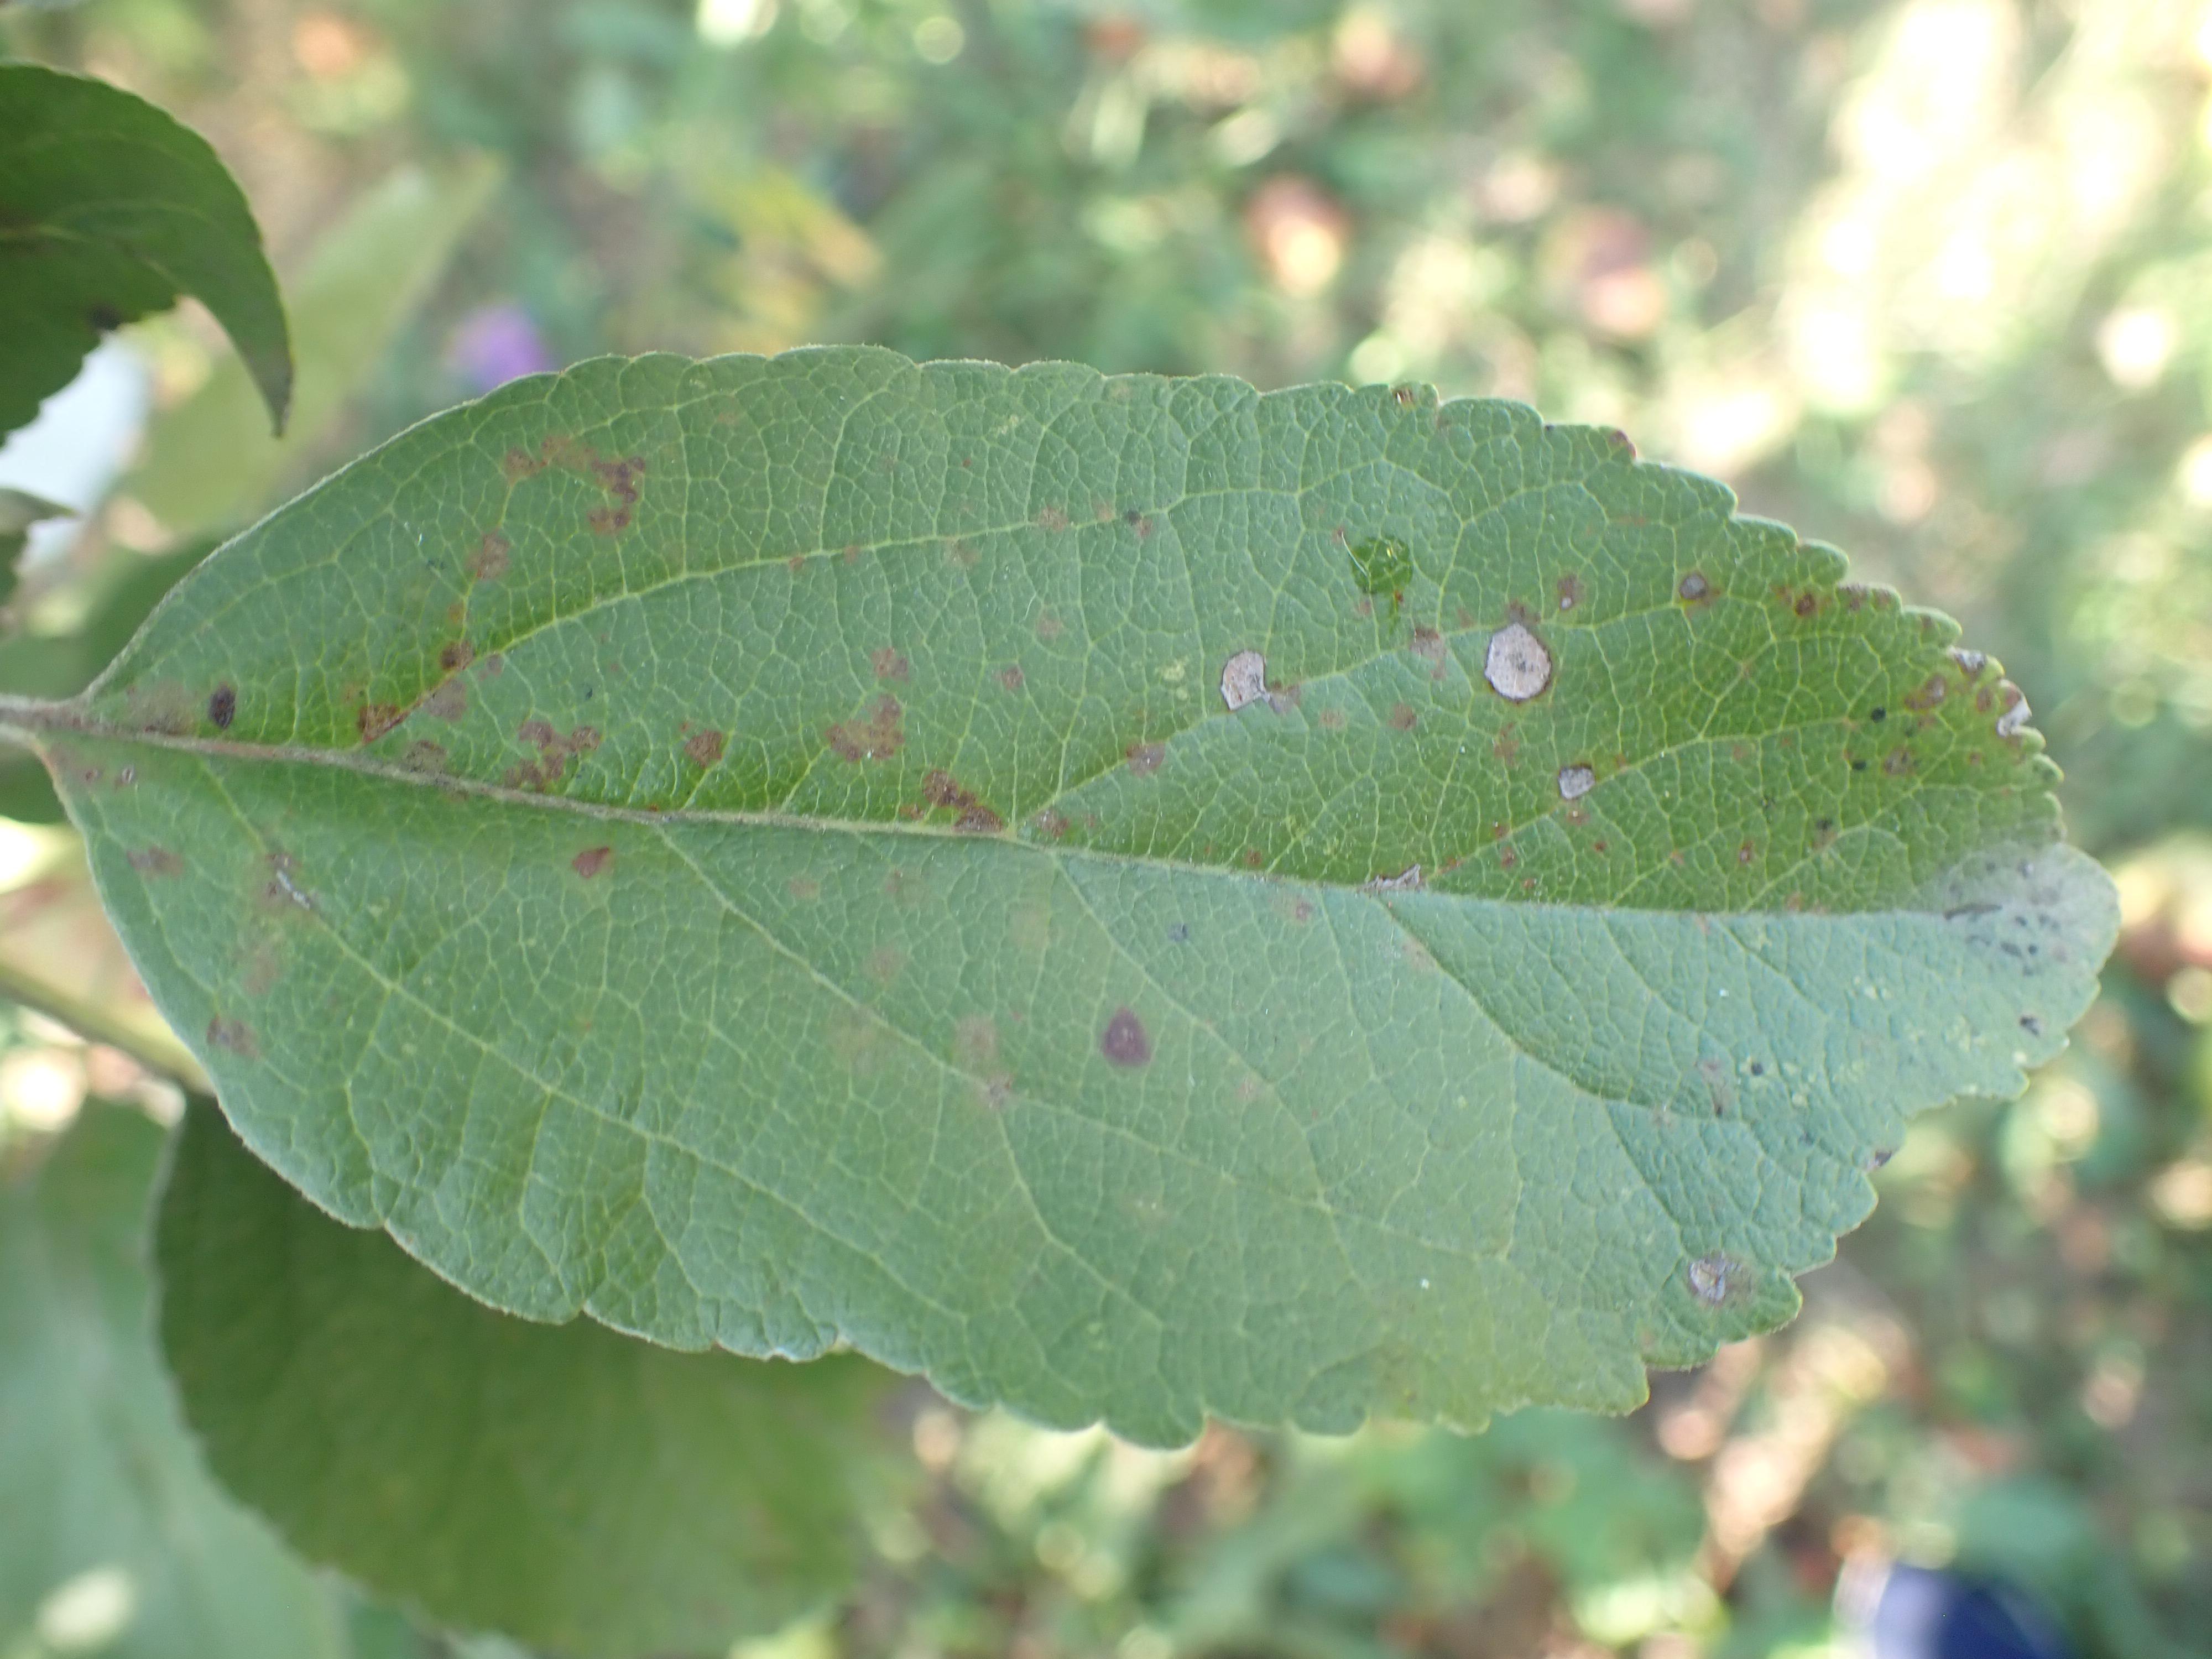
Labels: complex